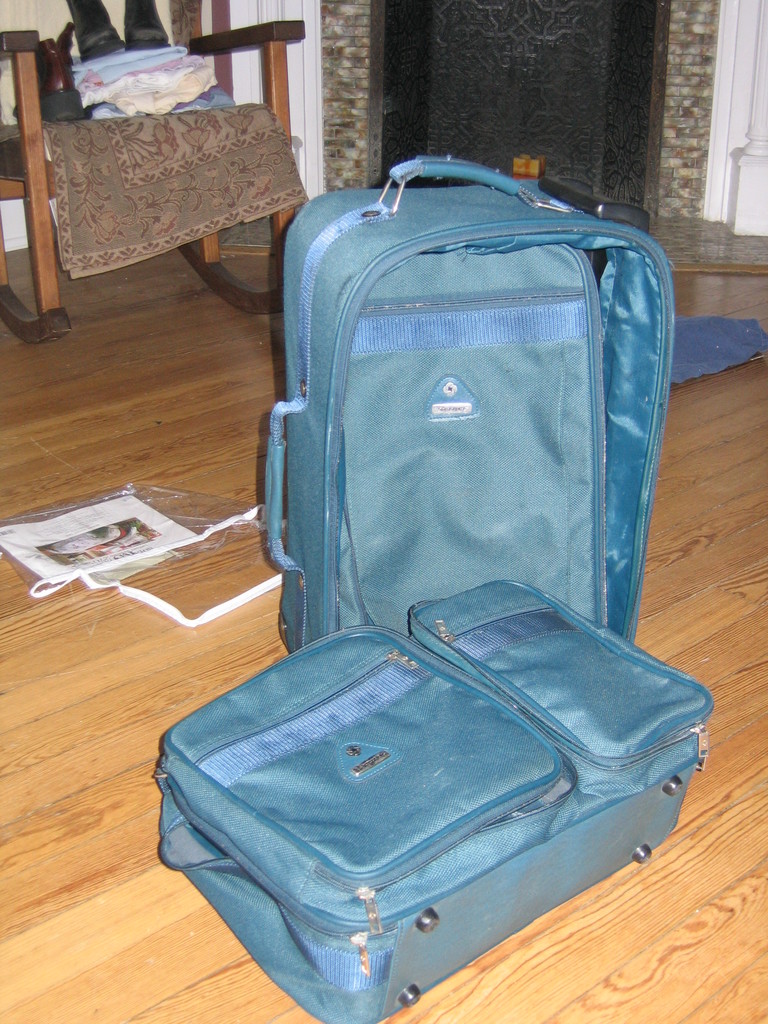
Label: others